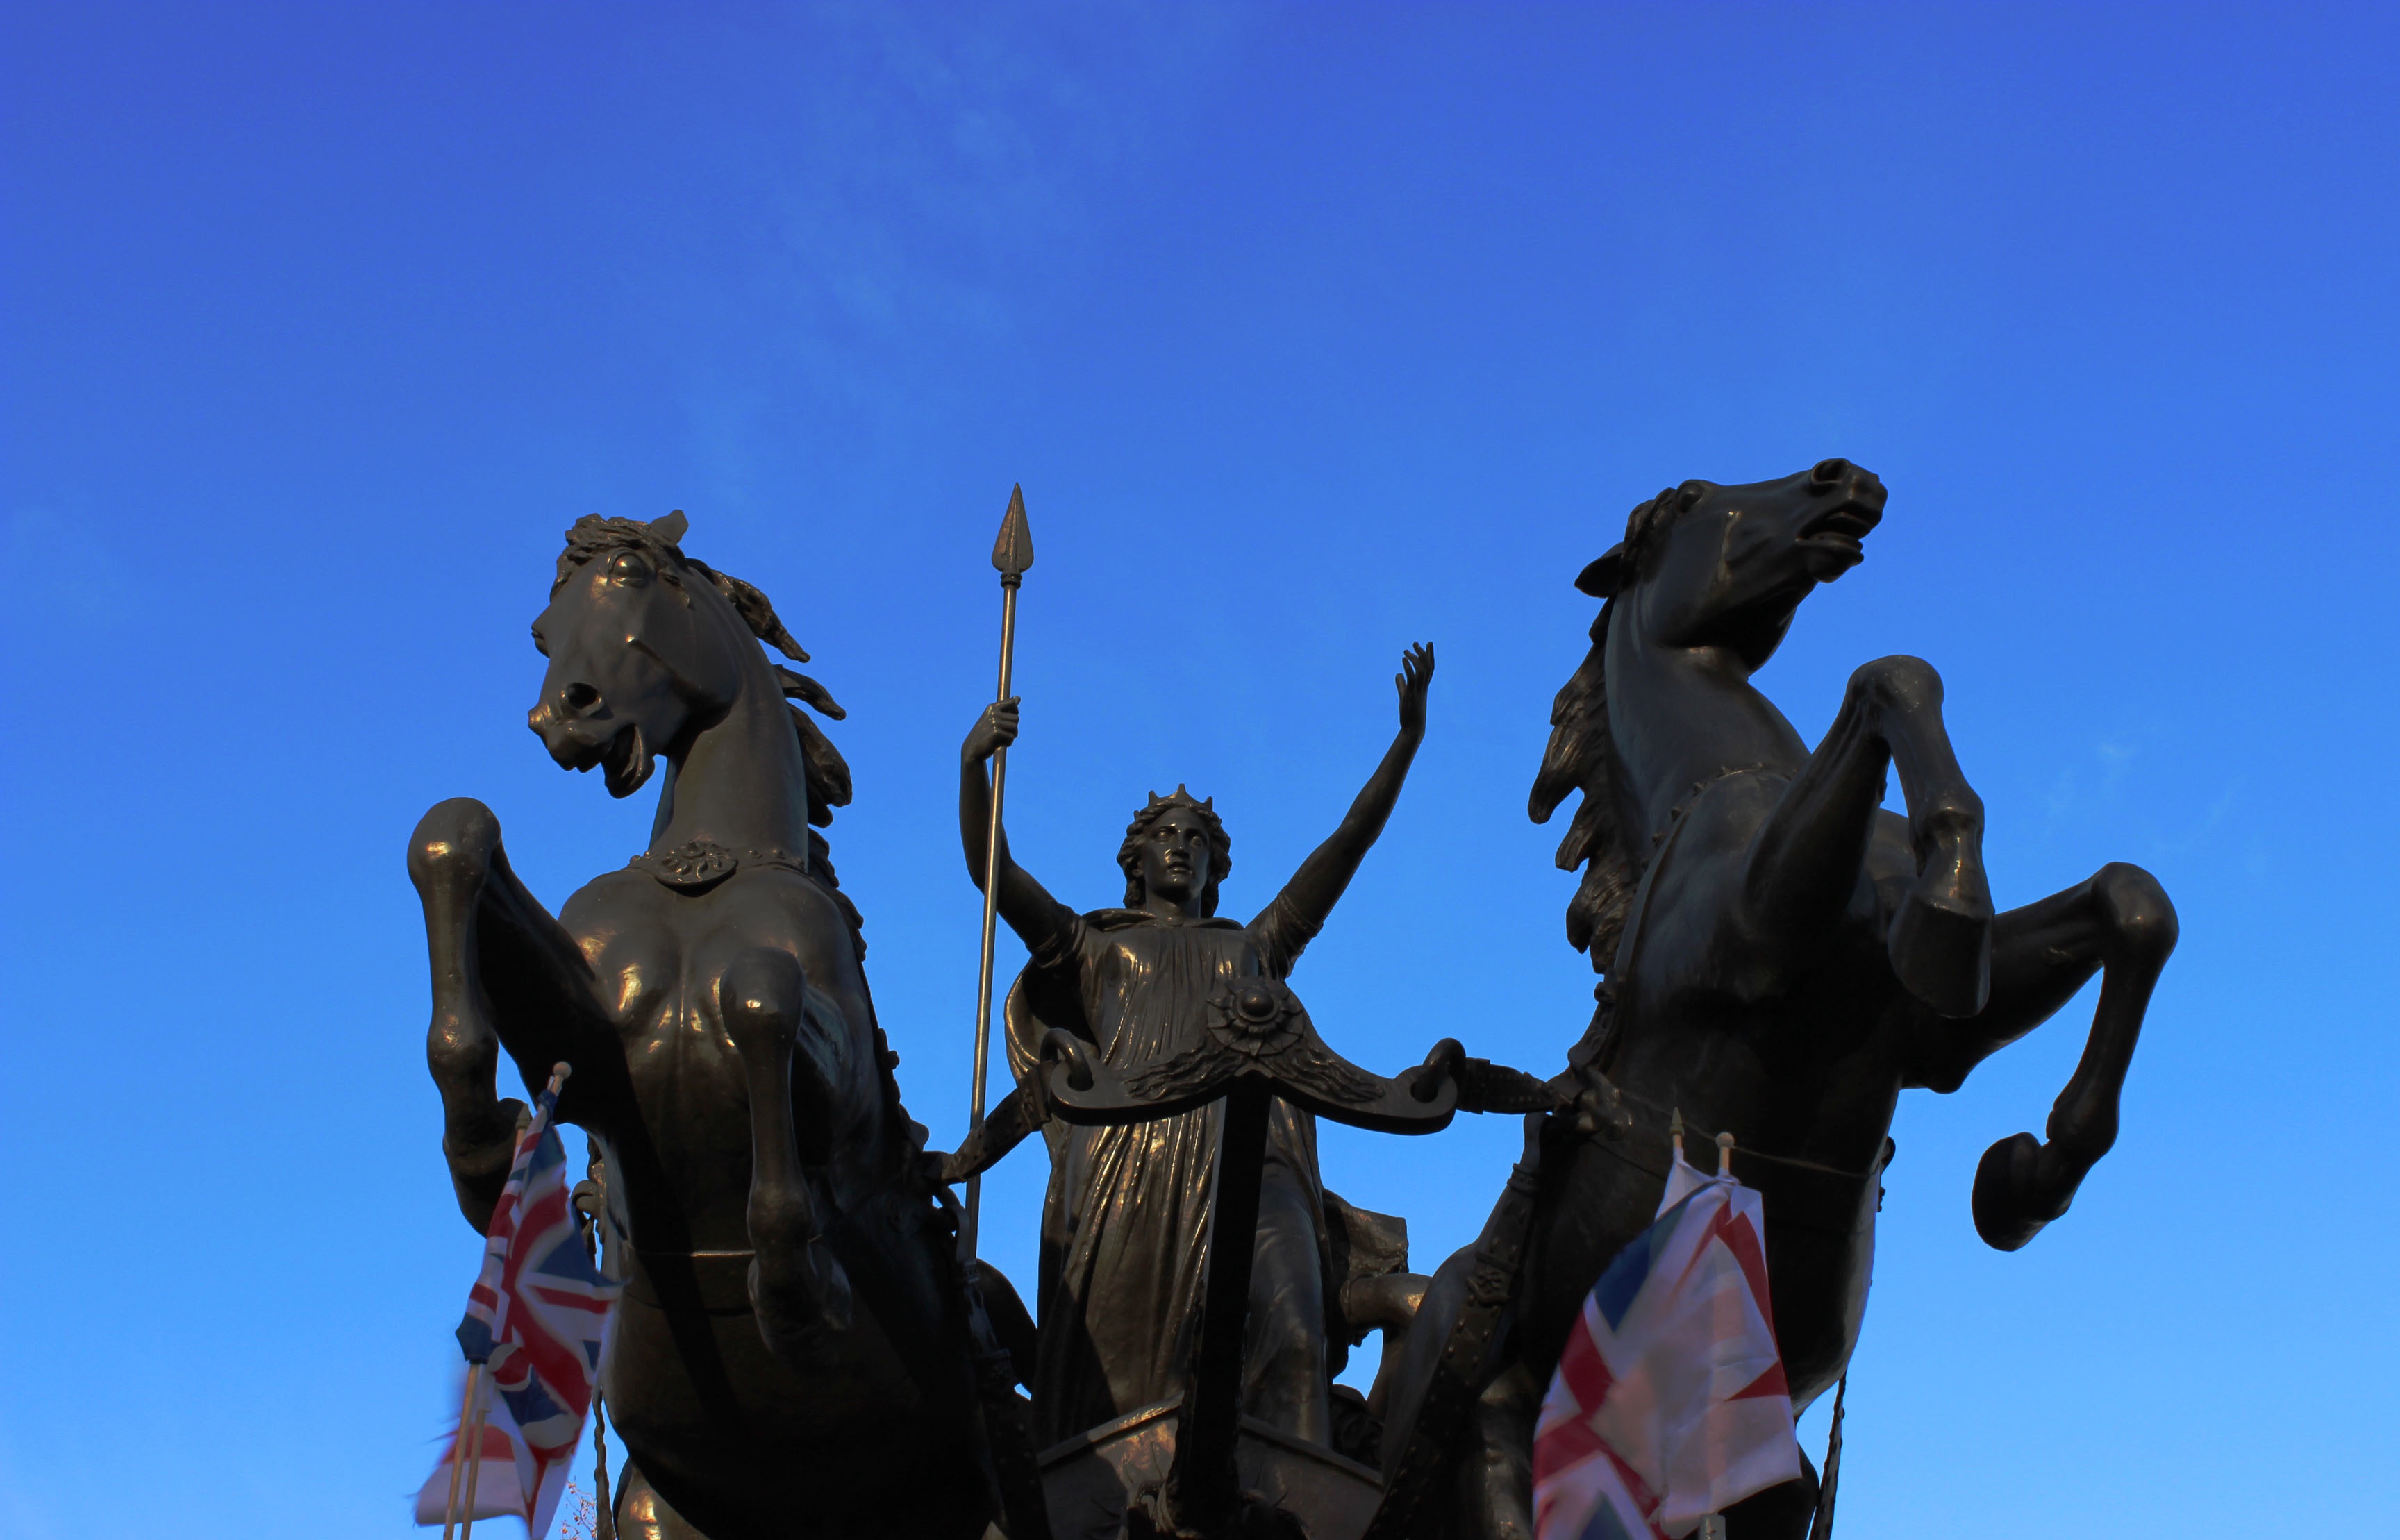
sky, monument, statue, sculpture, art